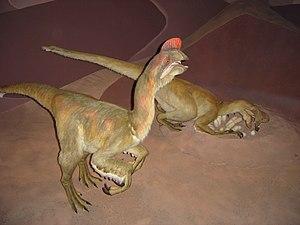
Reproduction d'un couple de dinosaures Oviraptor de la fin du Crétacé (Muséum d'histoire naturelle de Londres).
Cette page a pour objet de présenter un arbre phylogénétique des Dinosauria, c'est-à-dire un cladogramme mettant en lumière les relations de parenté existant entre leurs différents groupes, telles que les dernières analyses reconnues les proposent. Ce n'est qu'une possibilité, et les principaux débats qui subsistent au sein de la communauté scientifique sont brièvement présentés ci-dessous, avant la bibliographie.